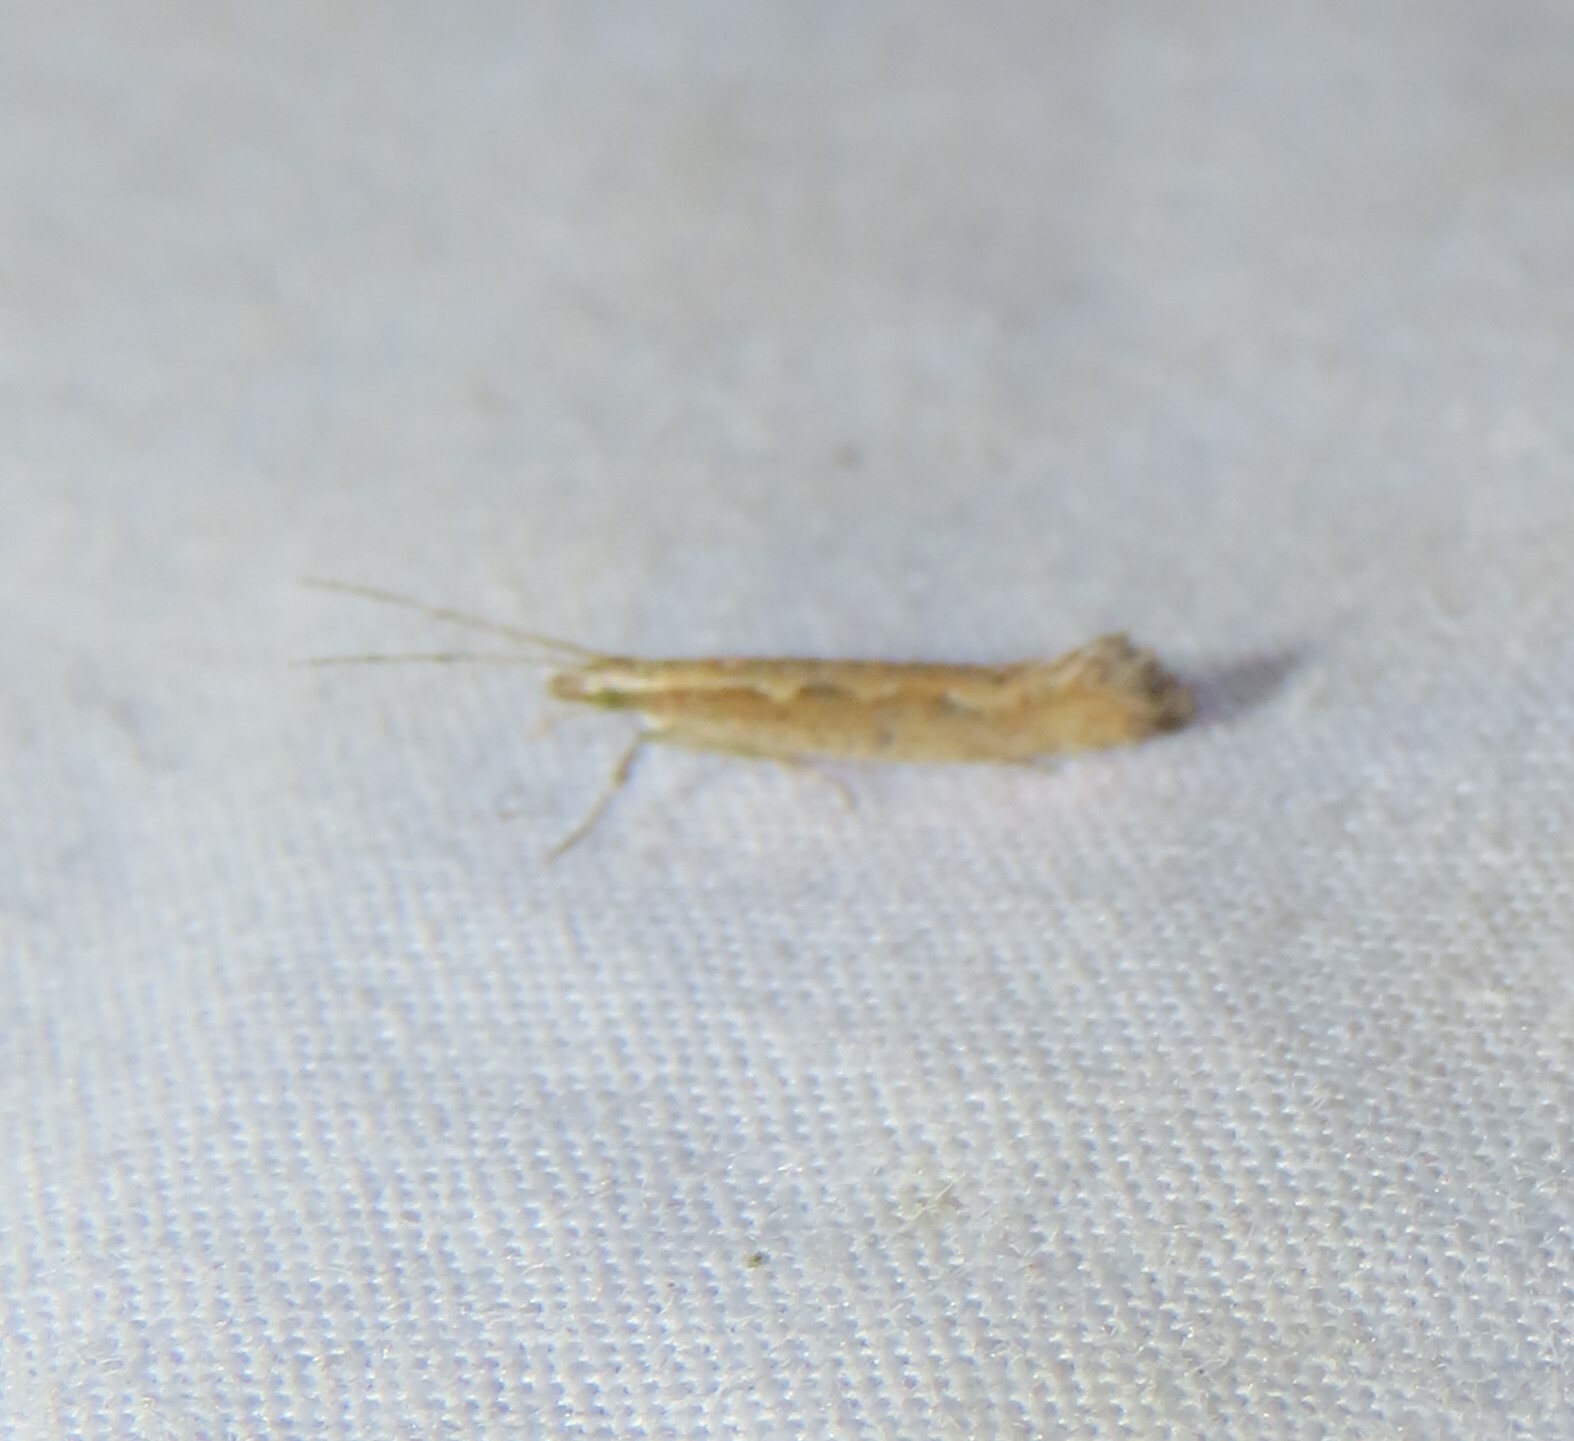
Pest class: diamondback_moth